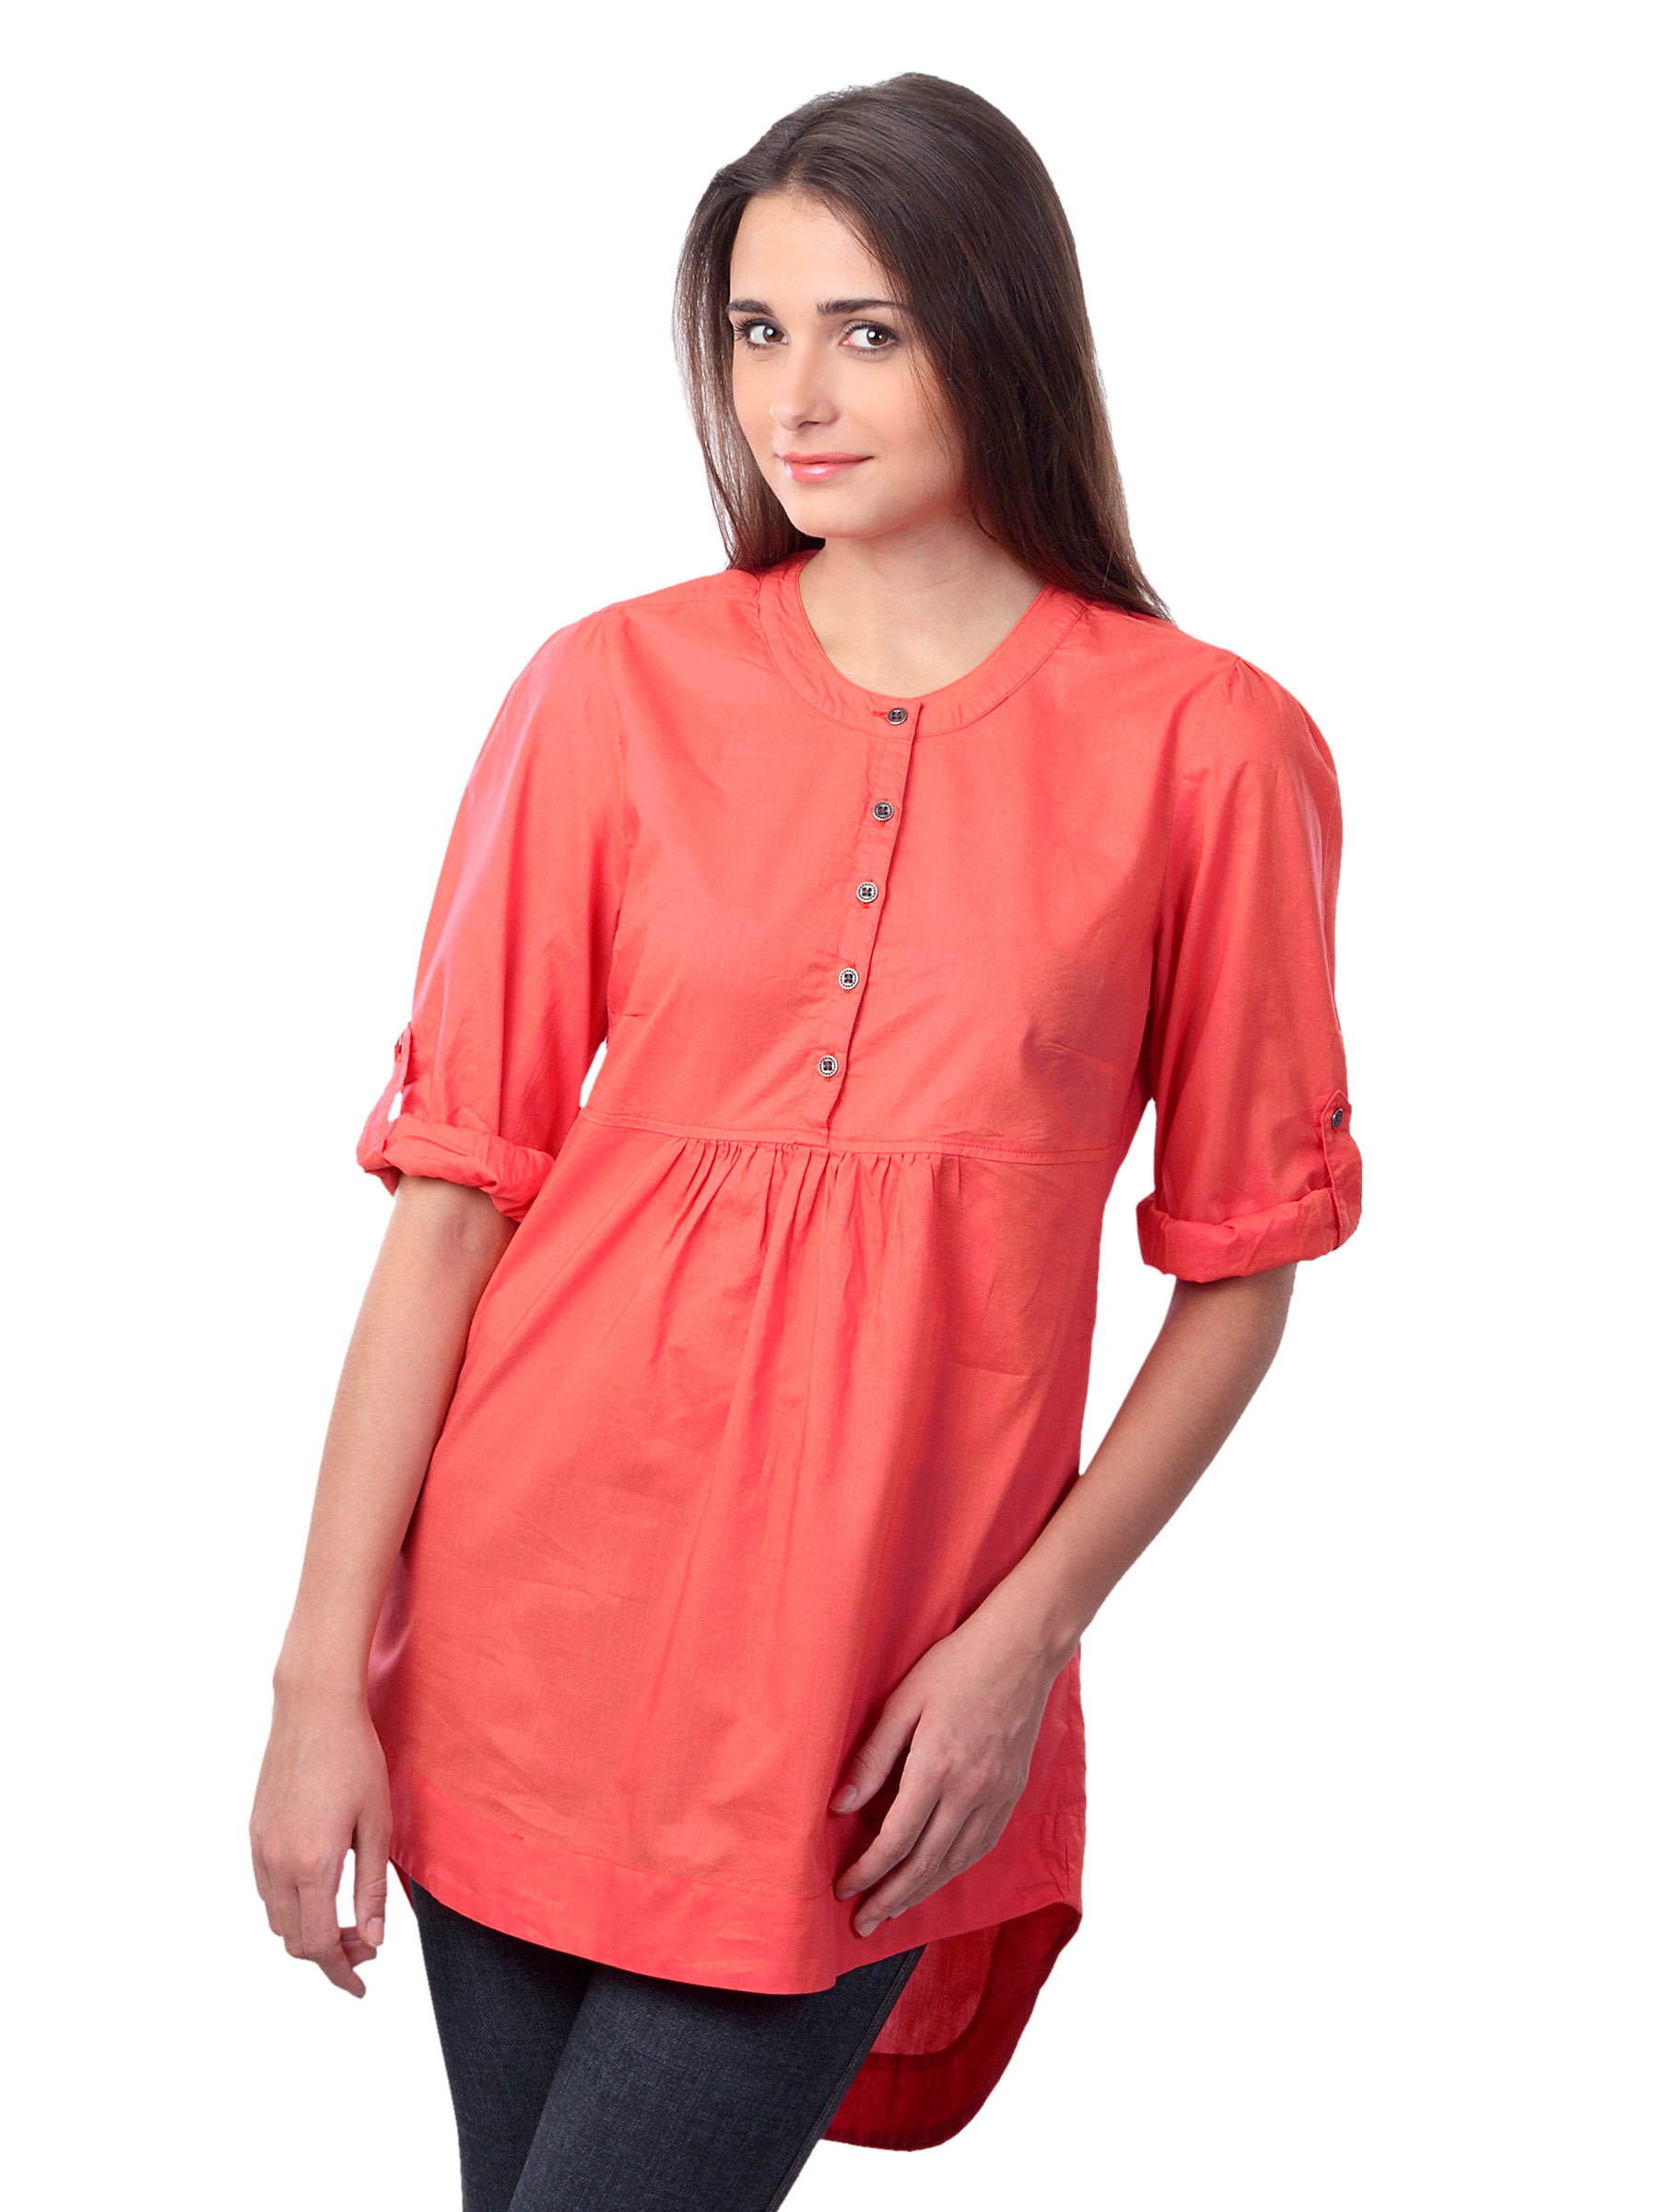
Vero Moda Women Red Tunic
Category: Apparel / Topwear / Tunics
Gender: Women
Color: Red
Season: Summer 2012
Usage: Casual